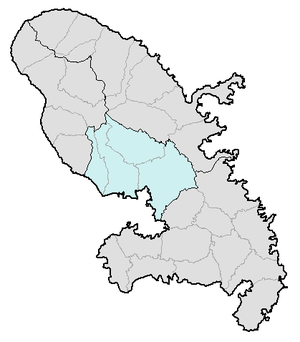
L'arrondissement de Fort-de-France est une division administrative française, située dans le département de la Martinique et la région de la Martinique.